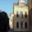
Label: house